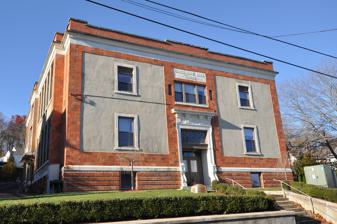
Building: Commodore Hull School
Country: United States of America
Year built: 1907
United States historic place Commodore Hull School U.S. National Register of Historic Places Show map of Connecticut Show map of the United States Location 130 Oak Ave., Shelton, Connecticut Coordinates 41°19′5″N 73°6′3″W / 41.31806°N 73.10083°W / 41.31806; -73.10083 Area 0.6 acres (0.24 ha) Built 1907 ( 1907 ) Architect Meloy, Arthur S.; Beckwith, Frederick S. Architectural style Classical Revival, Neo-Classical Influence NRHP reference No. 83001251 Added to NRHP June 30, 1983 The Commodore Hull School , now also known as the Commodore Hull School Apartments , is a former elementary school at 130 Oak Avenue in Shelton, Connecticut .  It was built in 1907, and is believed to be the first school in the state built using the fireproof combination of terra cotta blocks and reinforced concrete.  The building was listed on the National Register of Historic Places in 1983. Description and history The former Commodore Hull School is located in a residential area northwest of downtown Shelton, on the west side of Oak Street.  It is a two-story structure, constructed of terra cotta blocks, brick, and reinforced concrete, with a flat roof.  The street-facing facade has a center entrance flanked by large panels of stuccoed concrete, in which sash windows are set on both levels.  The side facades each have secondary entrances in projecting center sections, with flanking bands of windows.  The building is crowned by a low parapet. The school was built in 1907, when Shelton was still part of Huntington , but growing rapidly as an urban industrial community.  It is significant as an early example of the movement towards completely fireproof school building, in general stirred by the 1871 great fire of Chicago.  It was designed by Meloy and Beckwith, and included what were considered the latest advances in fireproof construction.  The school was named for Commodore Isaac Hull , a Huntington native who commanded USS Constitution during the War of 1812 .  It served as a school until 1978. See also National Register of Historic Places listings in Fairfield County, Connecticut References